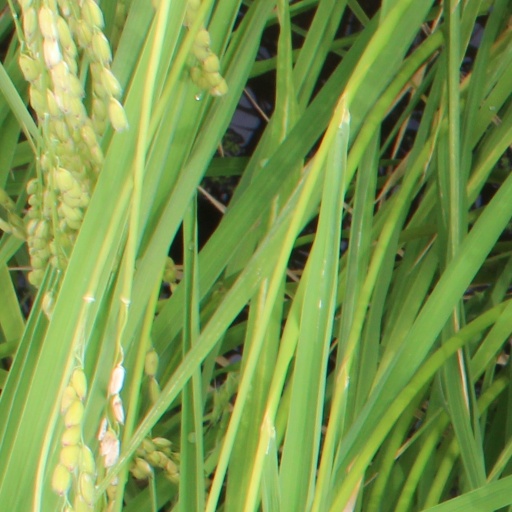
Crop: rice